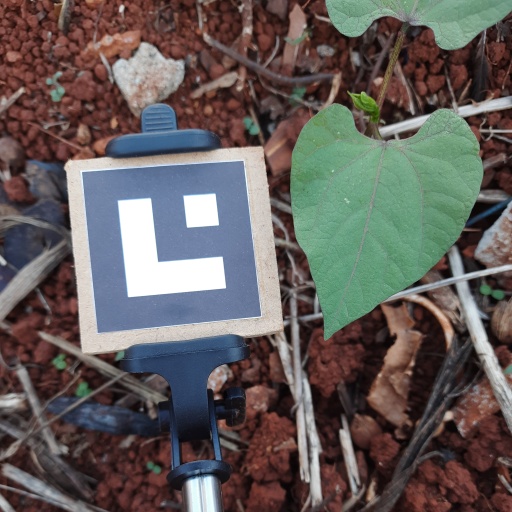
Observations: flat surface, no eating holes, under shade